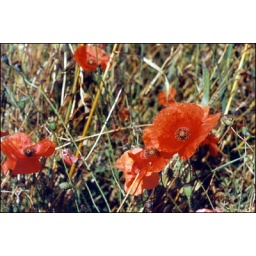
Poppies in a field near home - sums up summertime to me!